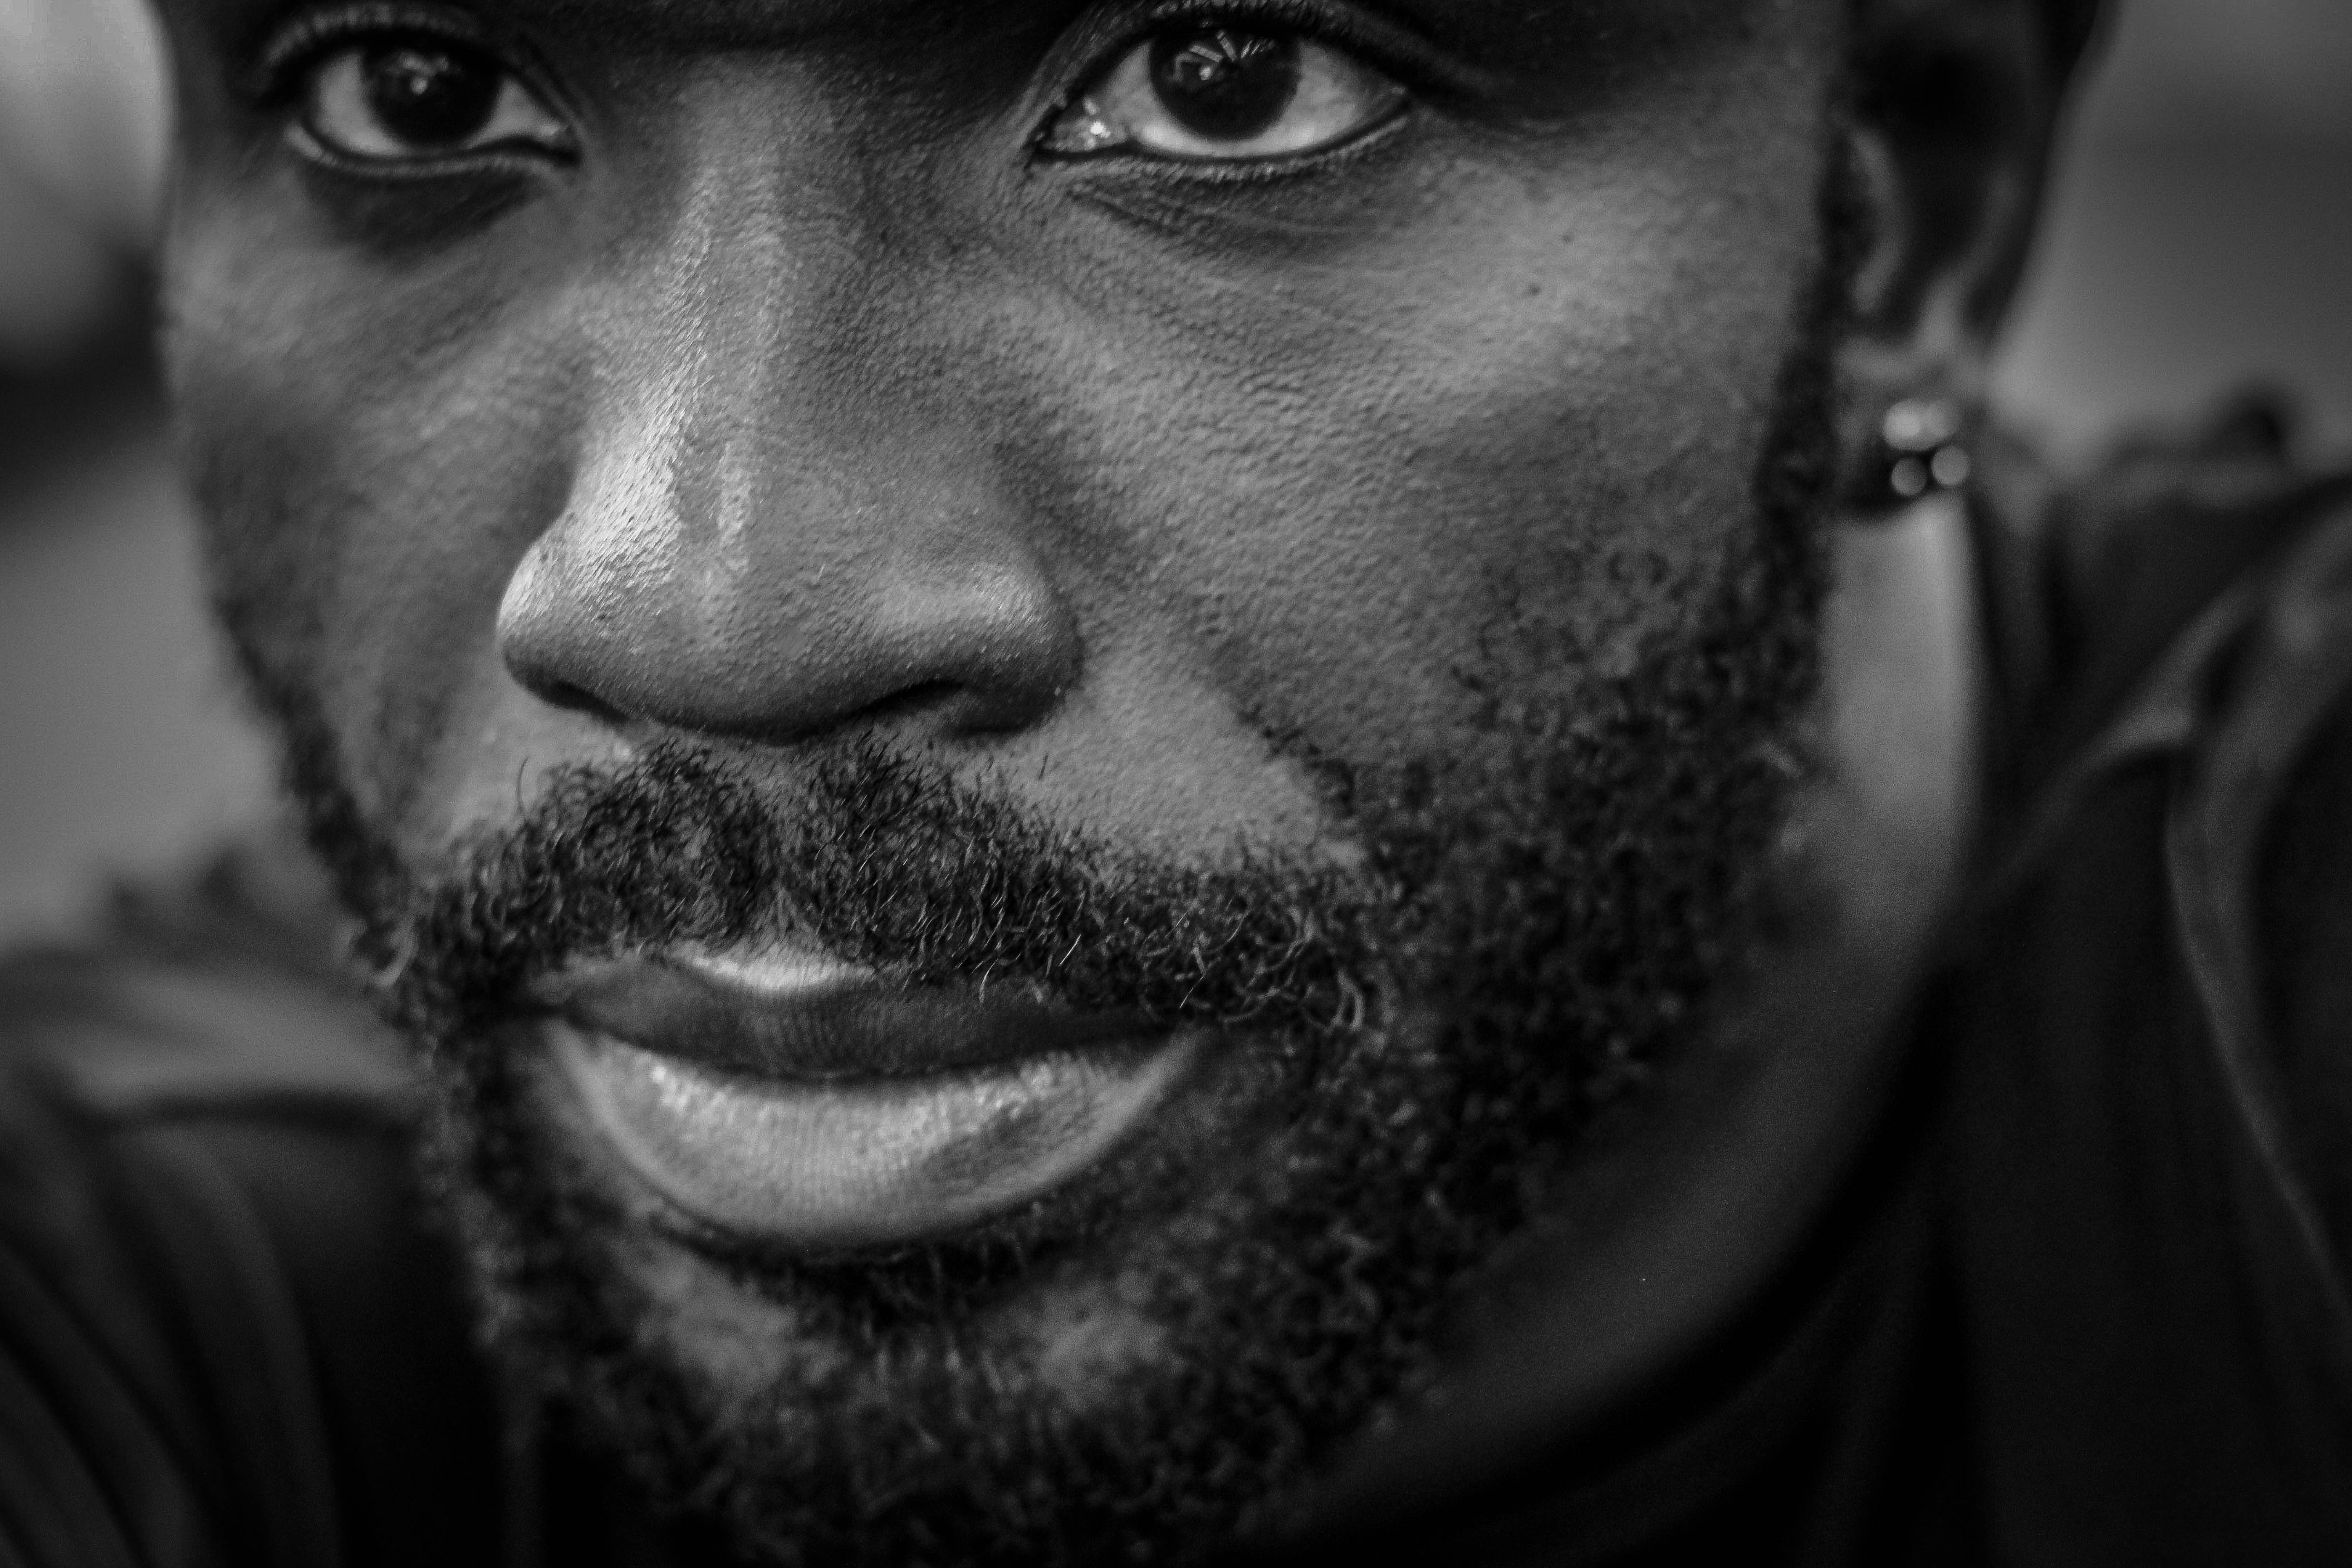
man, person, black and white, hair, photography, looking, male, portrait, darkness, black, monochrome, hairstyle, beard, close up, face, eye, head, emotion, adult, monochrome photography, portrait photography, film noir, facial hair